Lost: Via Domus

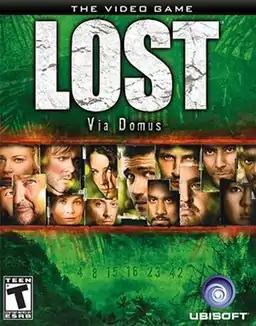

Lost: Via Domus, marketed as Lost: The Video Game in Europe, is a video game based on the ABC television series "Lost". The game was released for the Microsoft Windows operating system, and the Xbox 360 and PlayStation 3 video game consoles in February 2008, after the third season of the series. In "Via Domus", players control Elliott Maslow, a survivor of the plane crash that "Lost" revolves around. Although Elliott is not featured in the television series, the game contains many characters from the show, as well as many locations from "Lost"s mysterious island. Some of the original cast of the series provided the voices for their characters, and the "Lost" composer Michael Giacchino created the score for the game.